Phi Lab

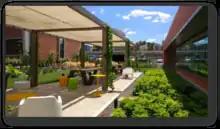
The Φ-lab garden where many meetings take place

The Φ-lab is a division of the ESA Earth Observation Programme developing future systems for earth observation. The Φ-lab brings experts from across the world to develop research on the relevance for Earth Observation of emerging technology topics including artificial intelligence, distributed ledgers and quantum computing